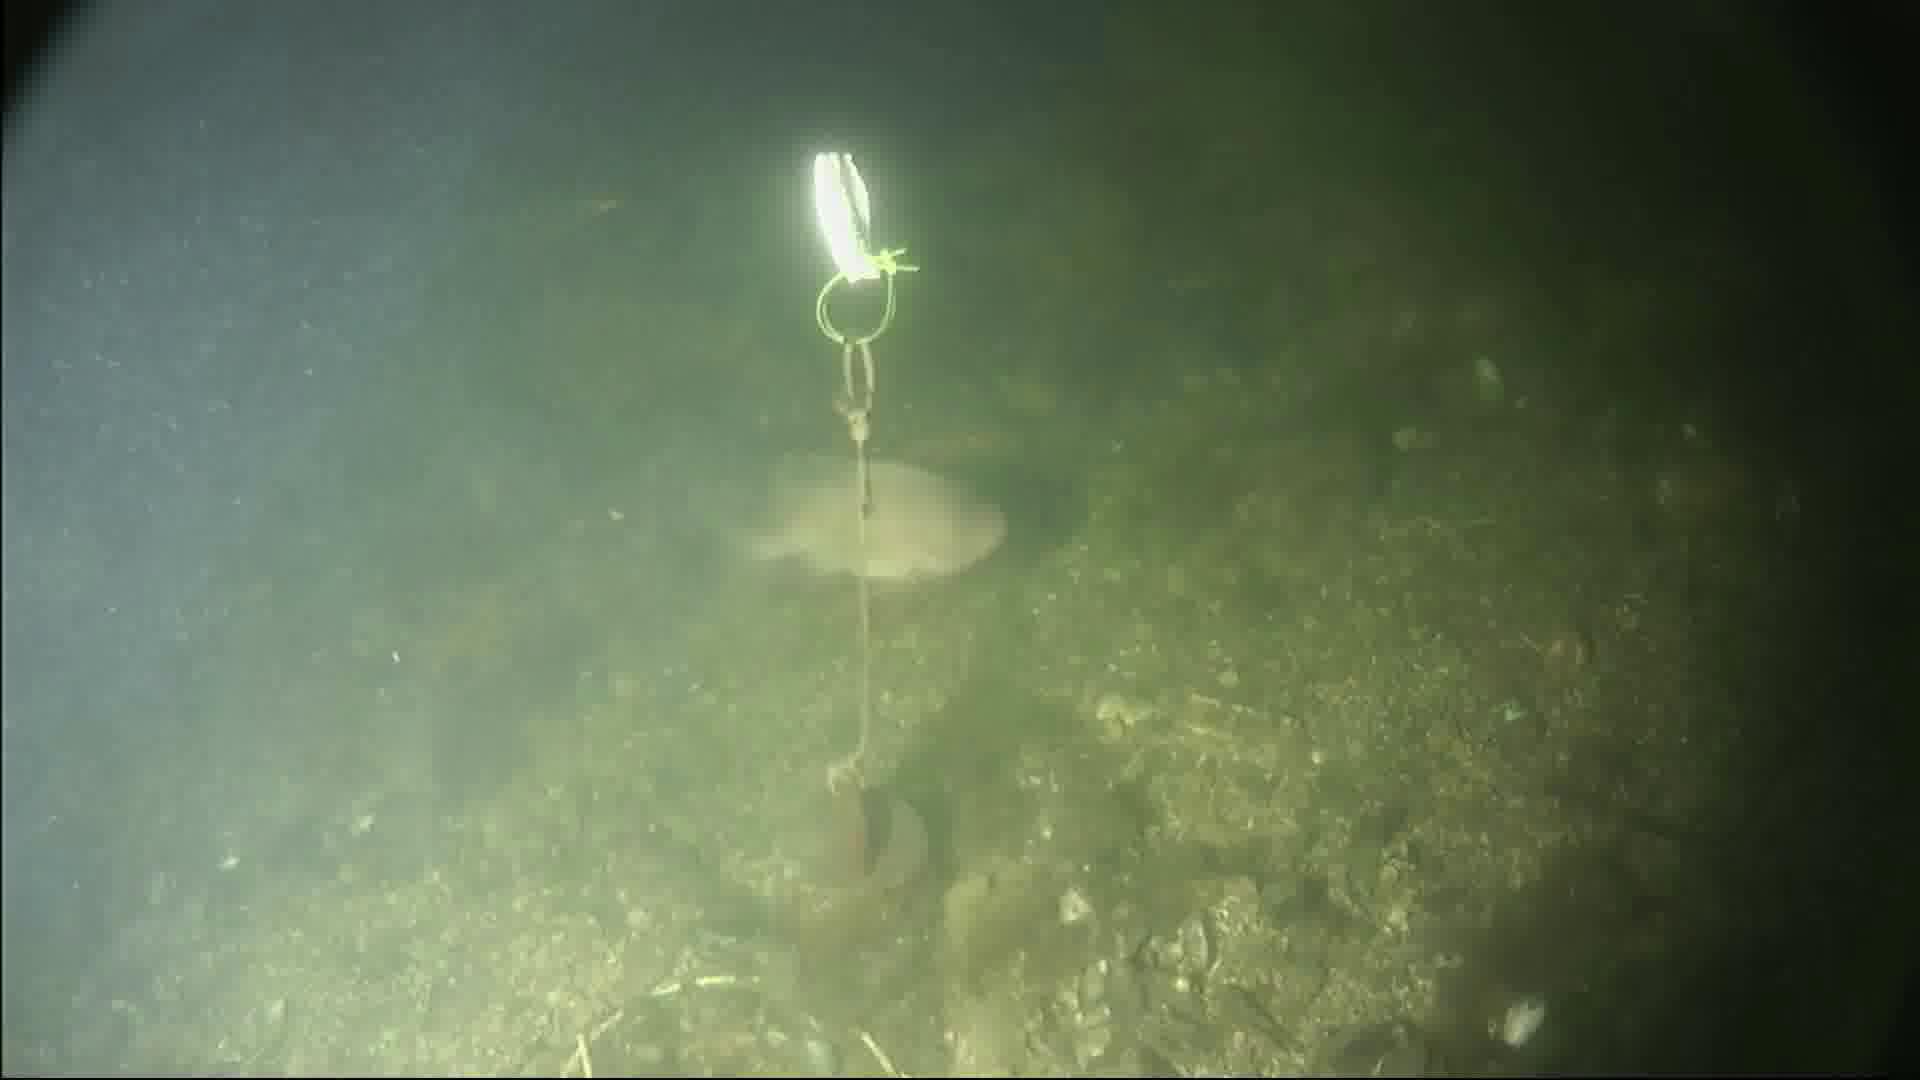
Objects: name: fish